Derby Gaol

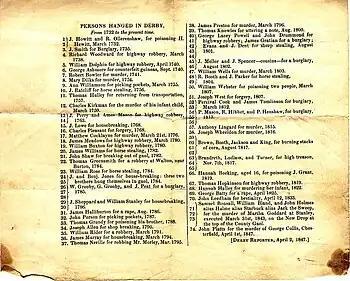
Derby Gaols Hangings, 1732 to 1847. This sheet was (apparently) made available to satisfy the interest of Derby residents on the occasion of the hanging of John Platts the previous day. (Click image to enlarge and read)

The term Derby Gaol historically refers to the five gaols in Derby, England. Today, the term usually refers to one of two small ‘tourist attractions', the gaol which stood on Friar Gate from 1756 to 1846 and the cells of which still exist and are open to the public. Their possible location, size and function have been assigned for the attraction, alongside a modern kitchen and bar. The 1843 to 1929 Vernon Street Prison whose frontage can still be seen today, has been redeveloped for modern commercial use.